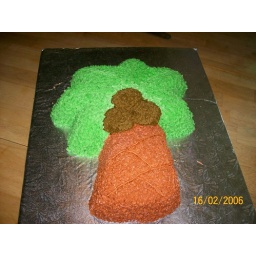
palm tree cake i made in 2009